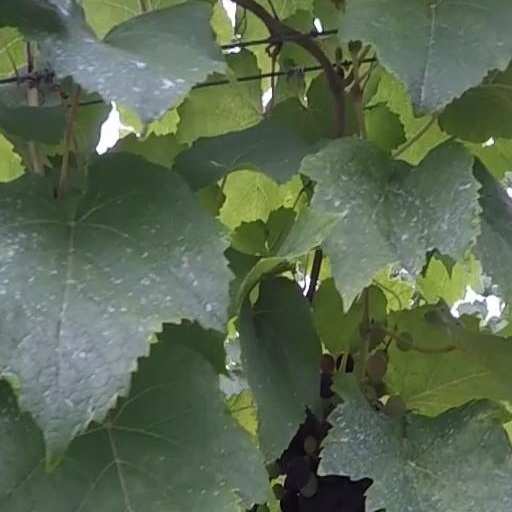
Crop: grape